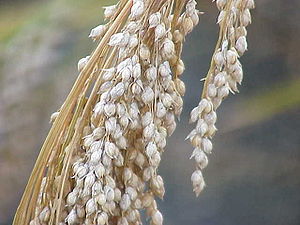
Almindelig hirse
Almindelig Hirse er en kornsort, der har været dyrket i tusinder af år i Rusland og Østasien. Den bliver stadig dyrket i Indien, Rusland, Mellemøsten, Tyrkiet og Rumænien.